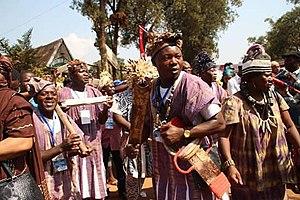
FOUMBAN temple de ma culture cameroun
Le Cameroun, en forme longue la république du Cameroun, est un pays d'Afrique centrale, situé entre le Nigéria au nord-nord-ouest, le Tchad au nord-nord-est, la République centrafricaine à l'est, la république du Congo au sud-est, le Gabon au sud, la Guinée équatoriale au sud-ouest et le golfe de Guinée au sud-ouest. Les langues officielles sont le français et l'anglais pour un pays qui compte une multitude de langues locales.